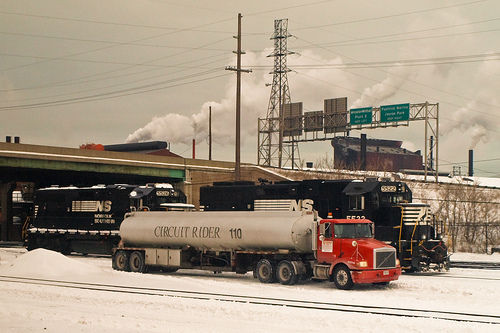
A semi truck carrying oil driving next to a train.

Two trucks and a bus on the road covered with snow.

A big semi-truck parked next to a train.

A semi next to a train engine under an overpass.

A tanker truck sitting beside an engine of a train in snowy weather